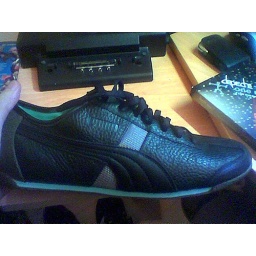
my first pair of Pumas. The strange color of green below the black was what sold me.